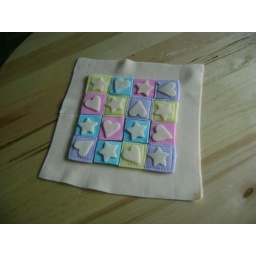
I had to use this banket to hold the lid of the toy box in place